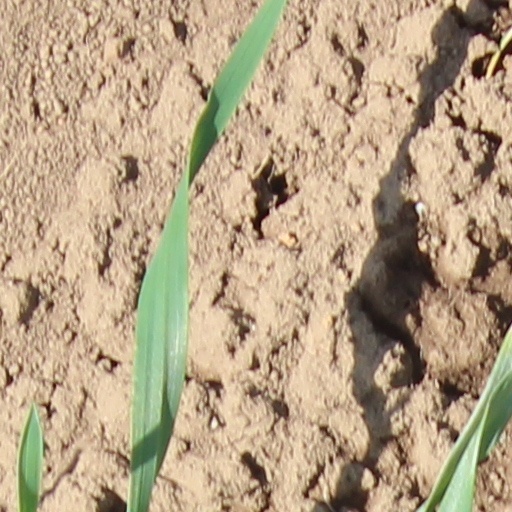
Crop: wheat